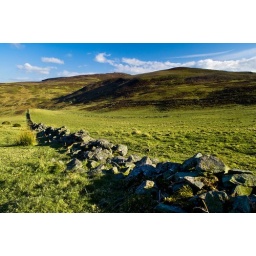
A dry stone wall in a state of ruin on the SW side of Moel Famau in the Clwydian Range, Northeast Wales.